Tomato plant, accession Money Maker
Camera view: vertical (180 deg); turntable rotation: 0 degrees
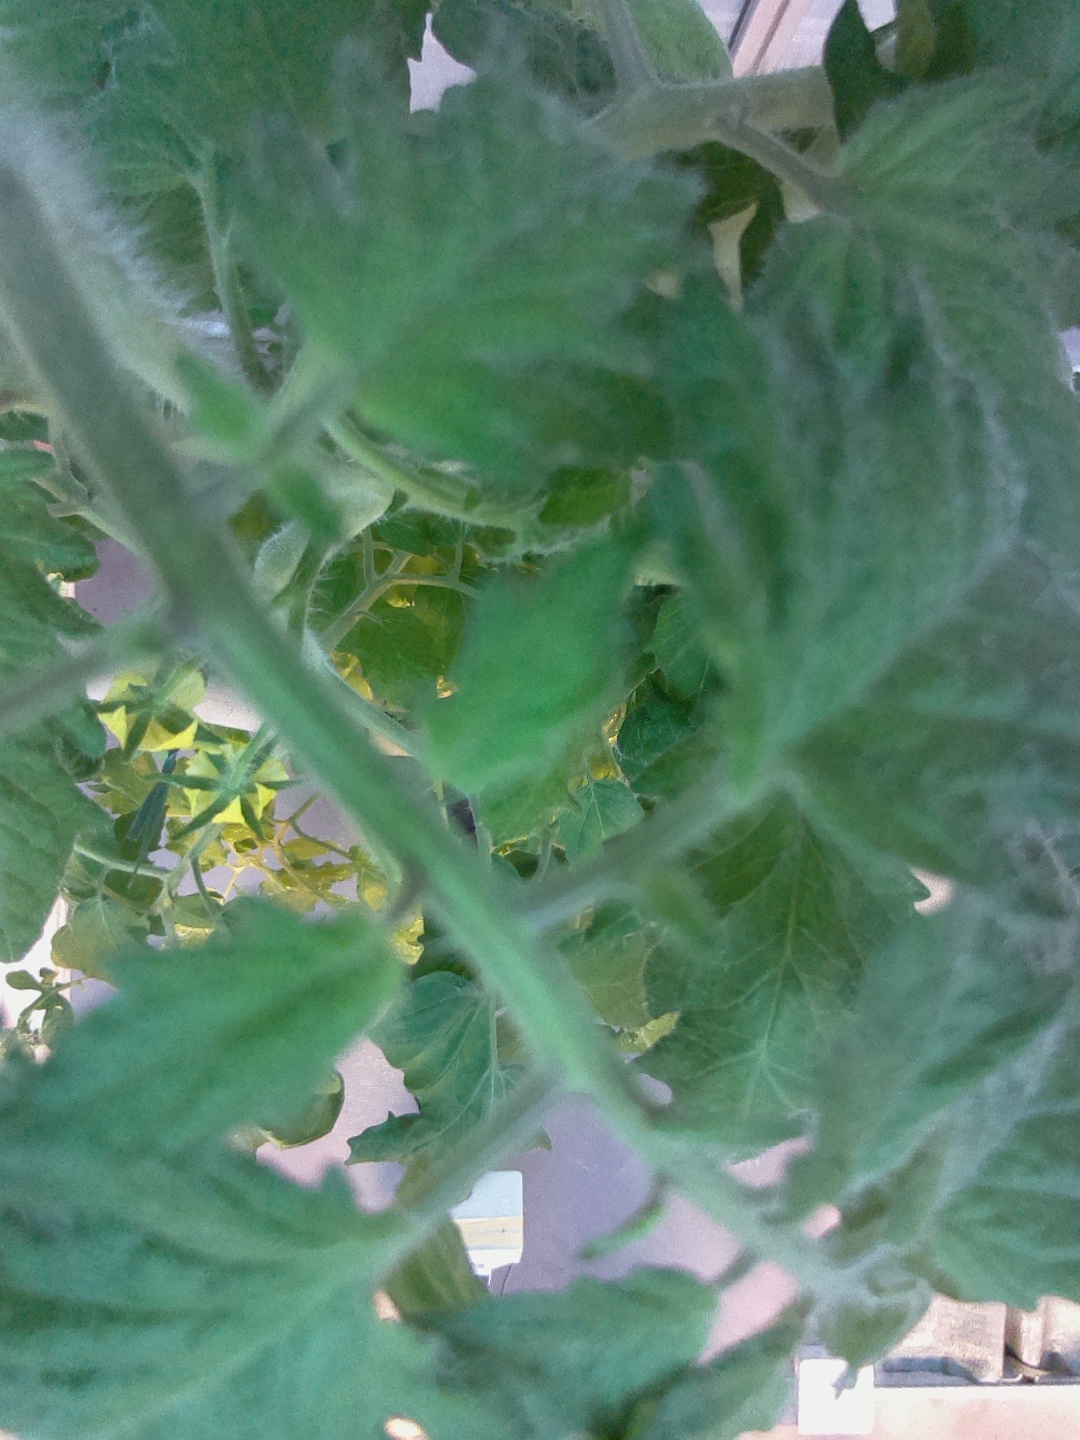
BBCH growth stage 66: Full flowering, 60%-70% of flowers open, more petals falling